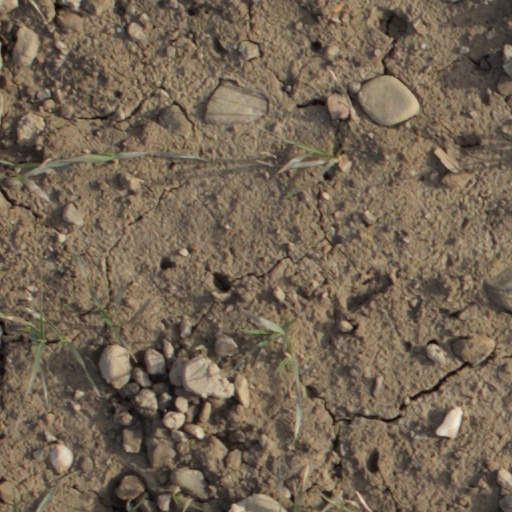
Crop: wheat